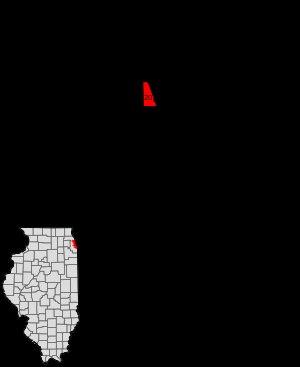
Hermosa est l'un des 77 secteurs communautaires de la ville de Chicago aux États-Unis. 90 % des habitants de ce quartier sont hispaniques principalement d'origine mexicaine et portoricaine.